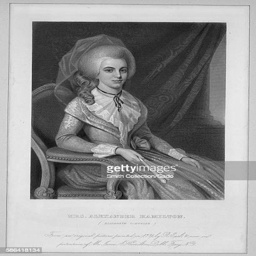
an etching from a portrait of organisation founder the wife of politician from a city